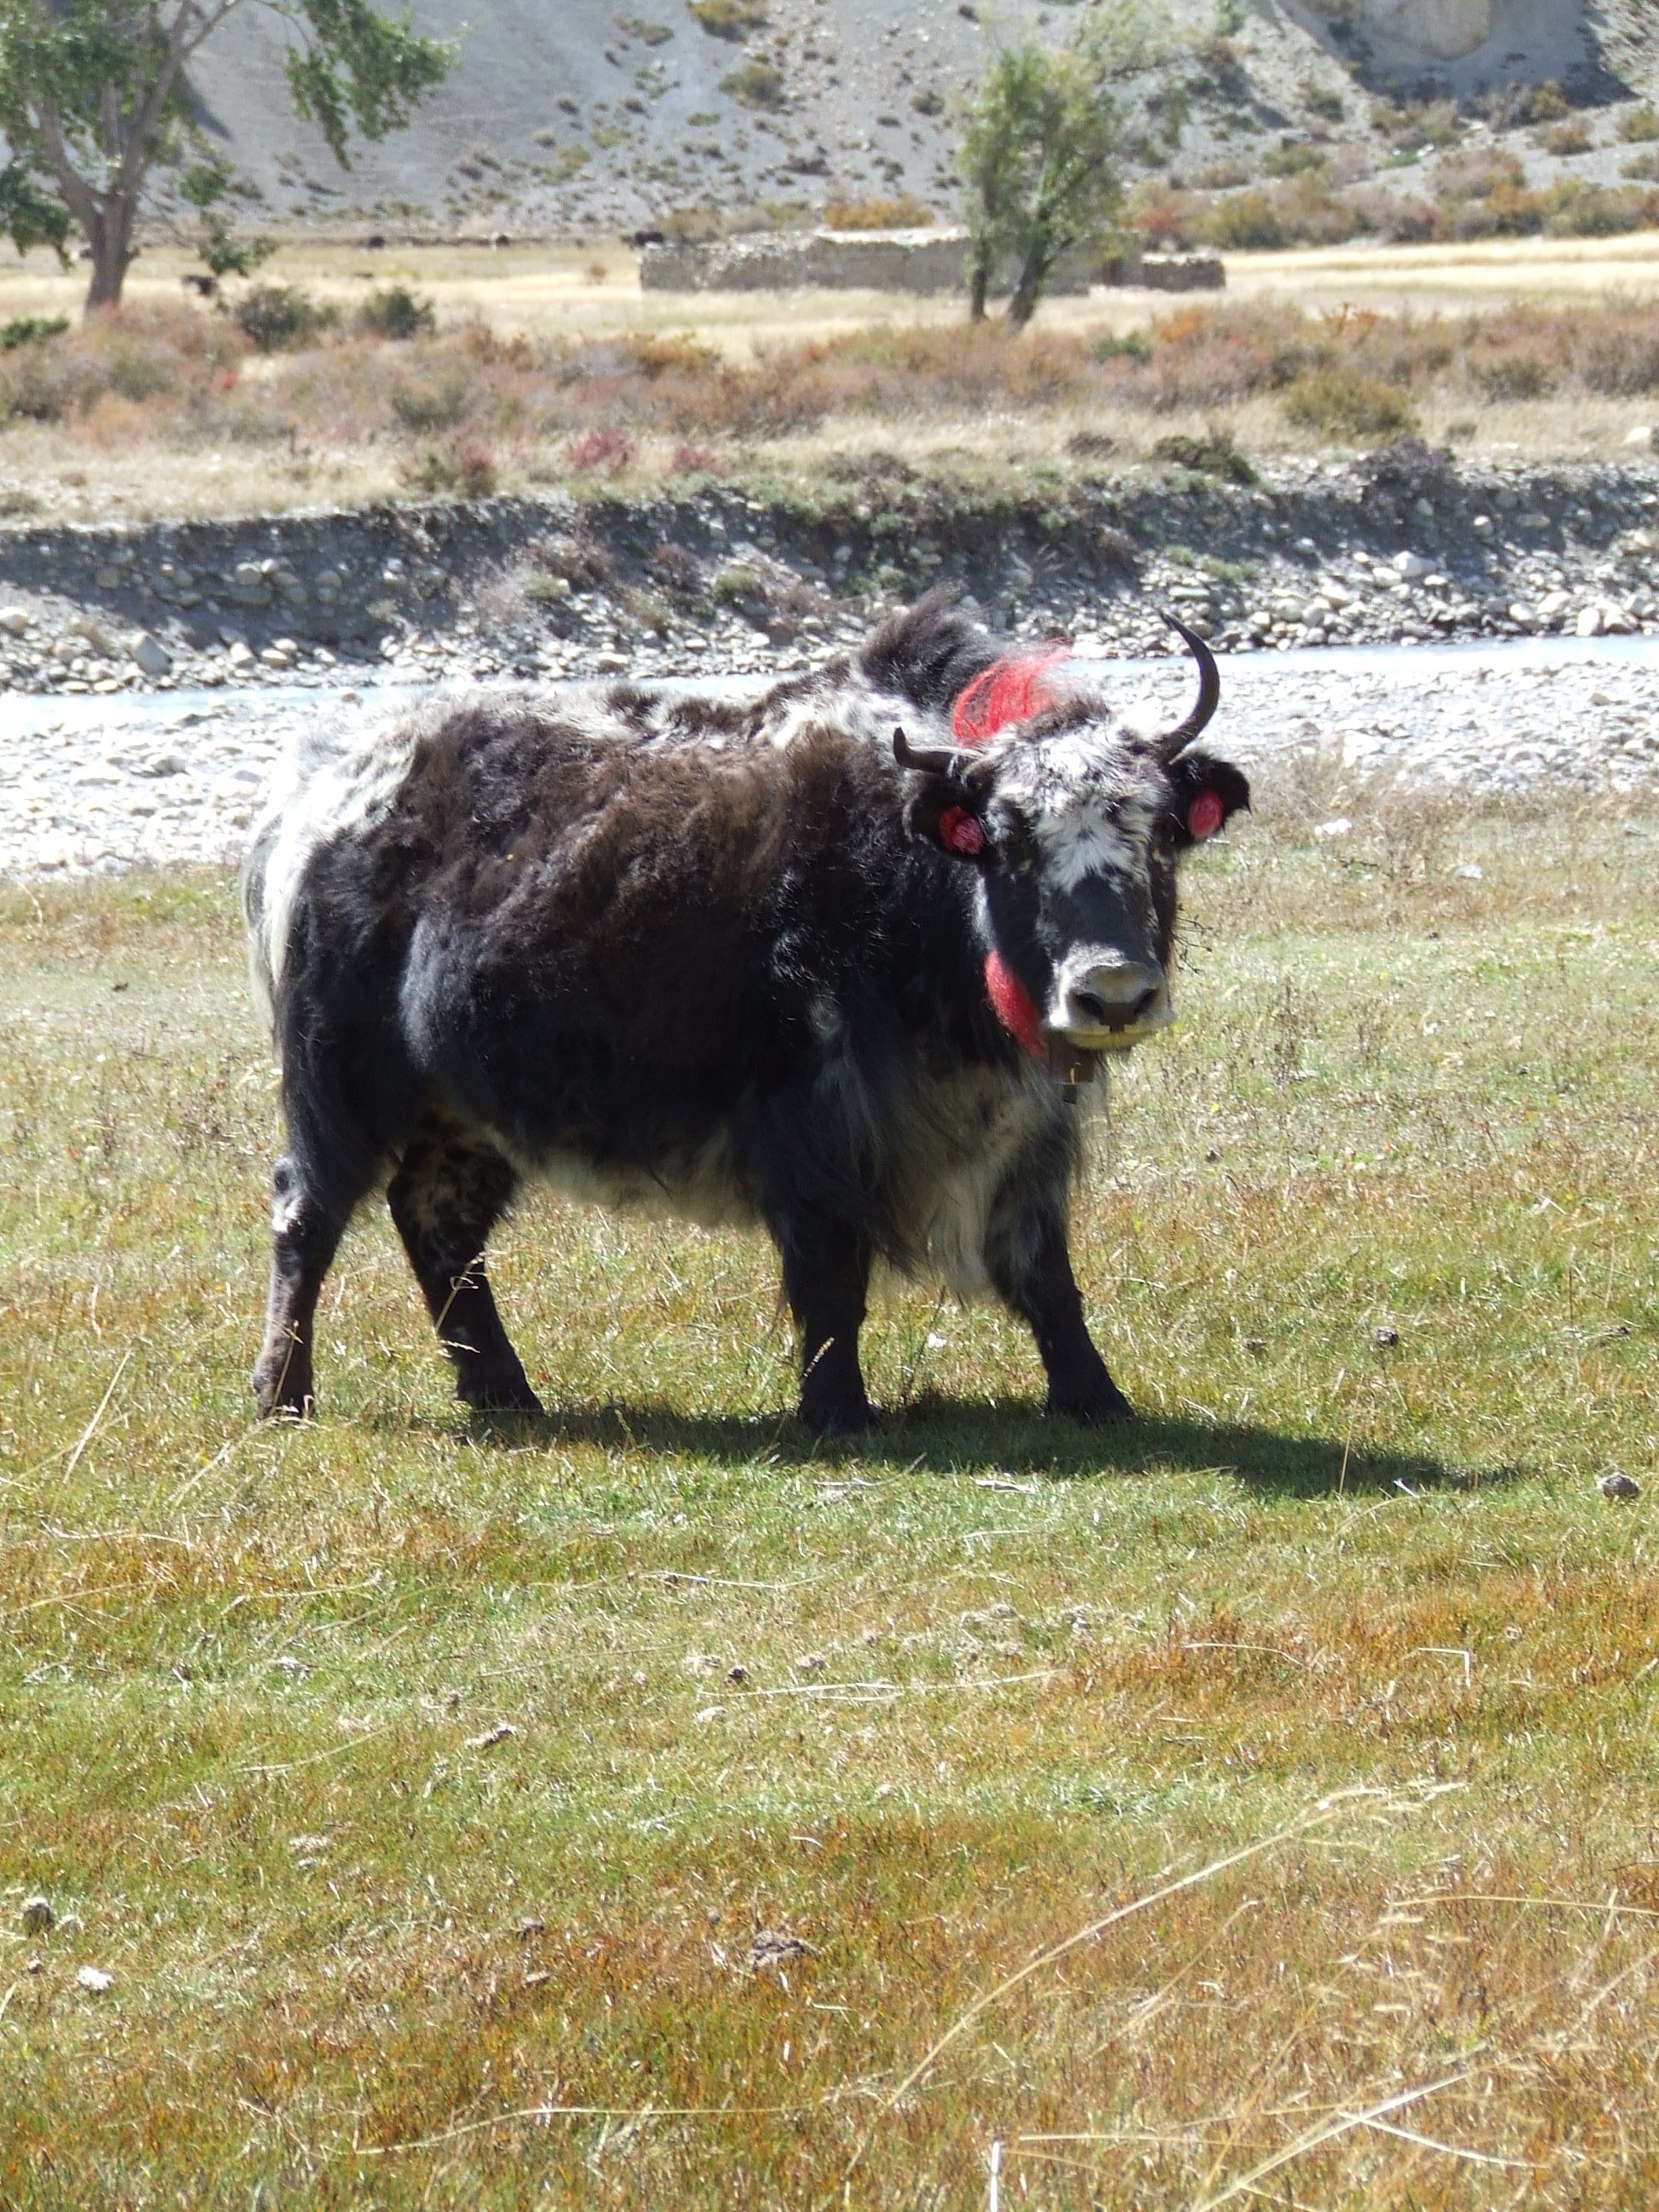
pasture, grazing, mammal, fauna, nepal, bull, vertebrate, yak, himalayan, cattle like mammal, cow goat family, muskox